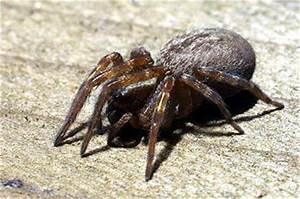
spider